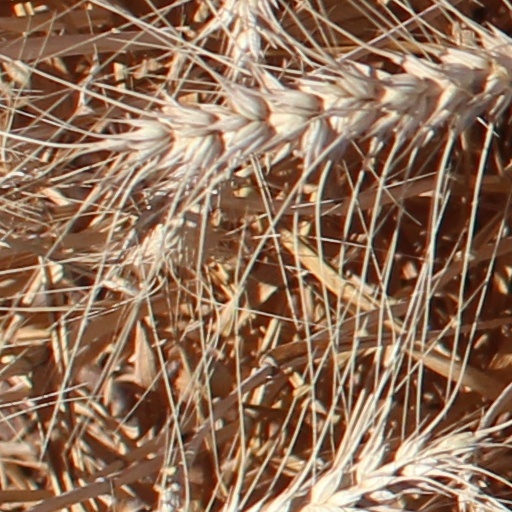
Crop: wheat